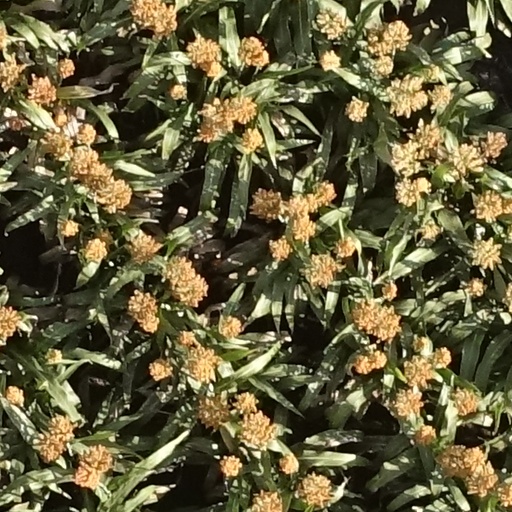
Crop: sorghum